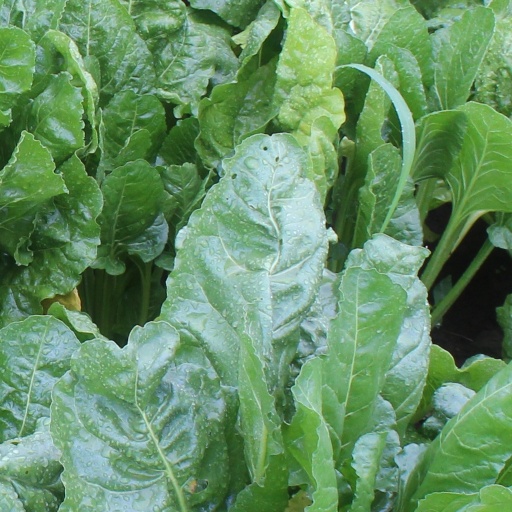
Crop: sugar beet